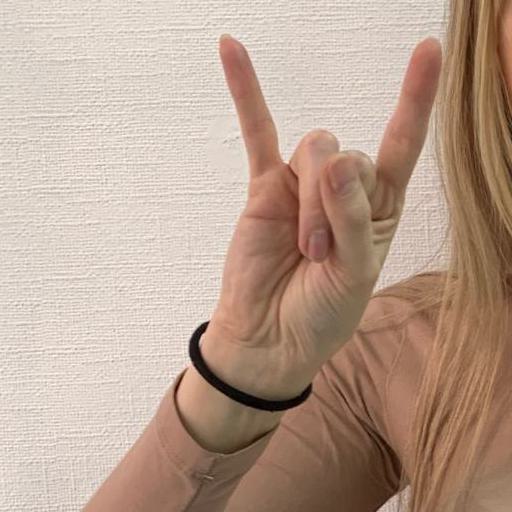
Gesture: rock